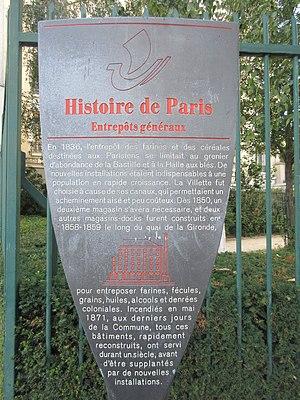
Panneau Histoire de Paris «
Le quai de la Gironde est un quai situé le long du canal Saint-Denis, à Paris, dans le 19ᵉ arrondissement.
Les panneaux « Histoire de Paris » sont des panneaux d'information installés dans les rues de Paris devant certains des monuments parisiens.